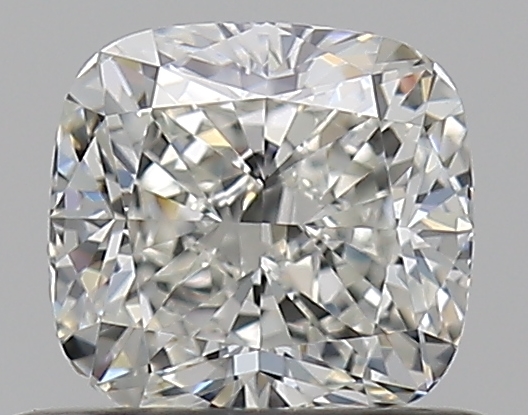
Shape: cushion
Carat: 0.54
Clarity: IF
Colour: I
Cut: EX
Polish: EX
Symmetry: EX
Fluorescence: N
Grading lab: GIA
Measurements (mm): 4.69 x 4.47 x 3.1